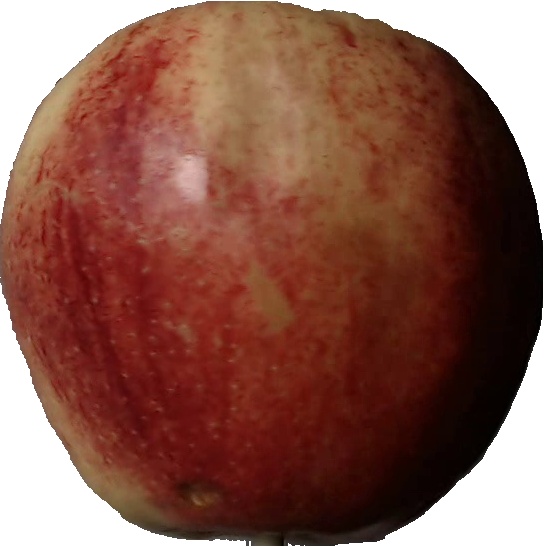
Label: apple_red_3